FSP Group

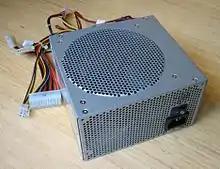
Late 1990s FSP PC Power Supply

FSP also offer a wide range of retail Universal laptop adapters along with uninterruptible power supplies (UPS) and powerbank rechargeable battery packs for charging mobile USB devices.